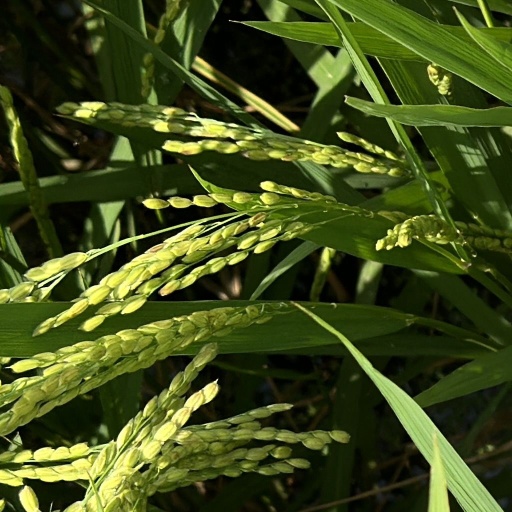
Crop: rice